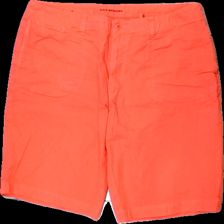
View: front
Type: Shorts
Category: Men
Brand: Gant
Colors: Orange, Black
Material: 100% bomull
Pattern: Logo print
Cut: Regular
Size: 40
Season: All
Stains: Major
Damage: smuts fläckar
Damage location: middle center
Damage 2: blekta
Damage 2 location: top center
Damage 3: blekt och smuts fläckar
Damage 3 location: top center
Price range: <50
Recommended usage: Export
Description: oranga shorts med oranga knappar